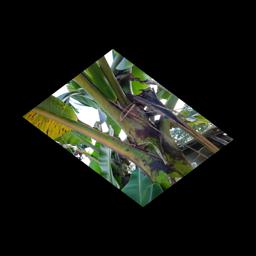
Label: JAHAJI STEM